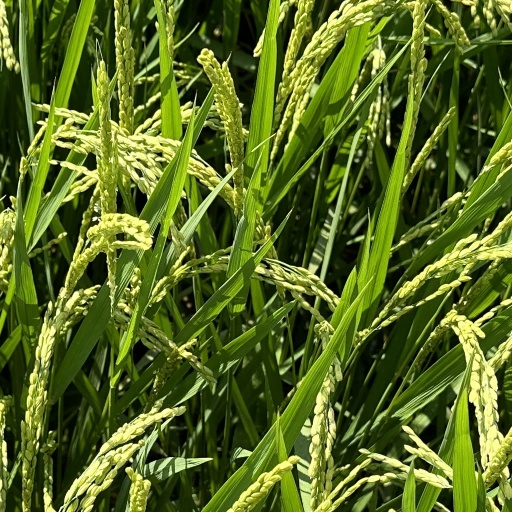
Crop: rice